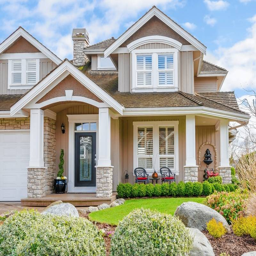
learn how to landscape for curb appeal at show this weekend .